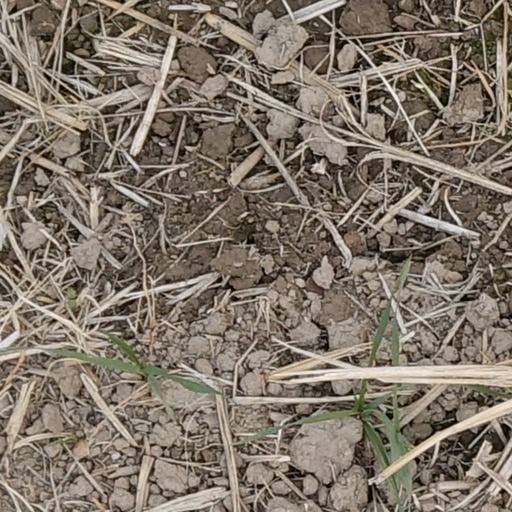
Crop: wheat